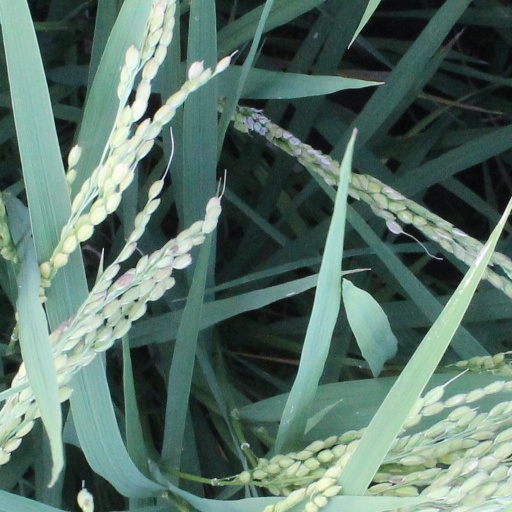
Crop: rice